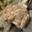
Label: frog